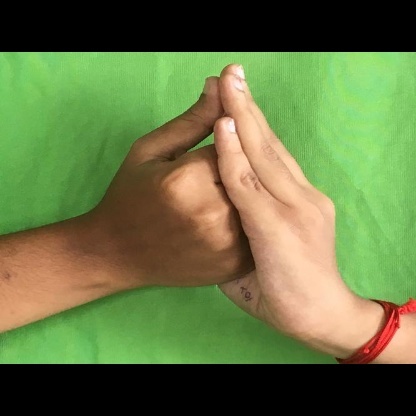
Mudra: Shanka